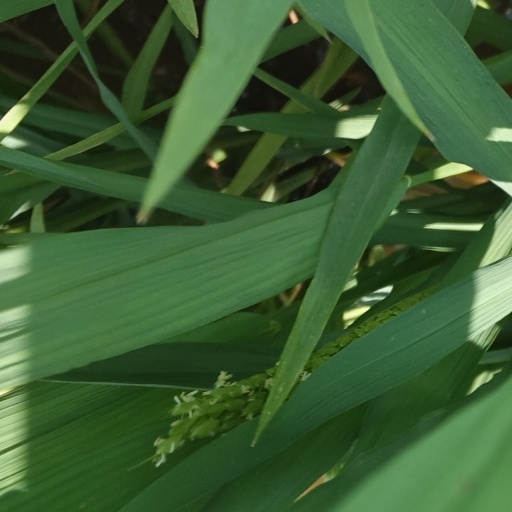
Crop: rice